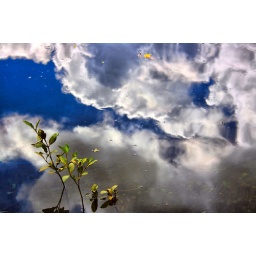
A reflection of some clouds in the mangroves. It looks like the little trees are growing in the clouds